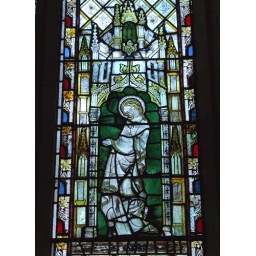
!4th century stained glass window in the Latin Chapel, north wall; the Virgin Annunciate.